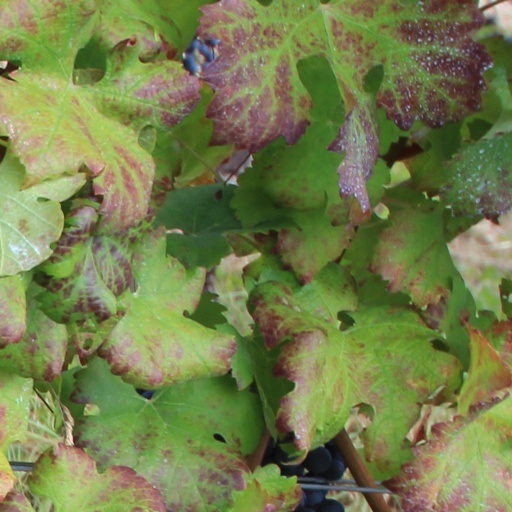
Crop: grape